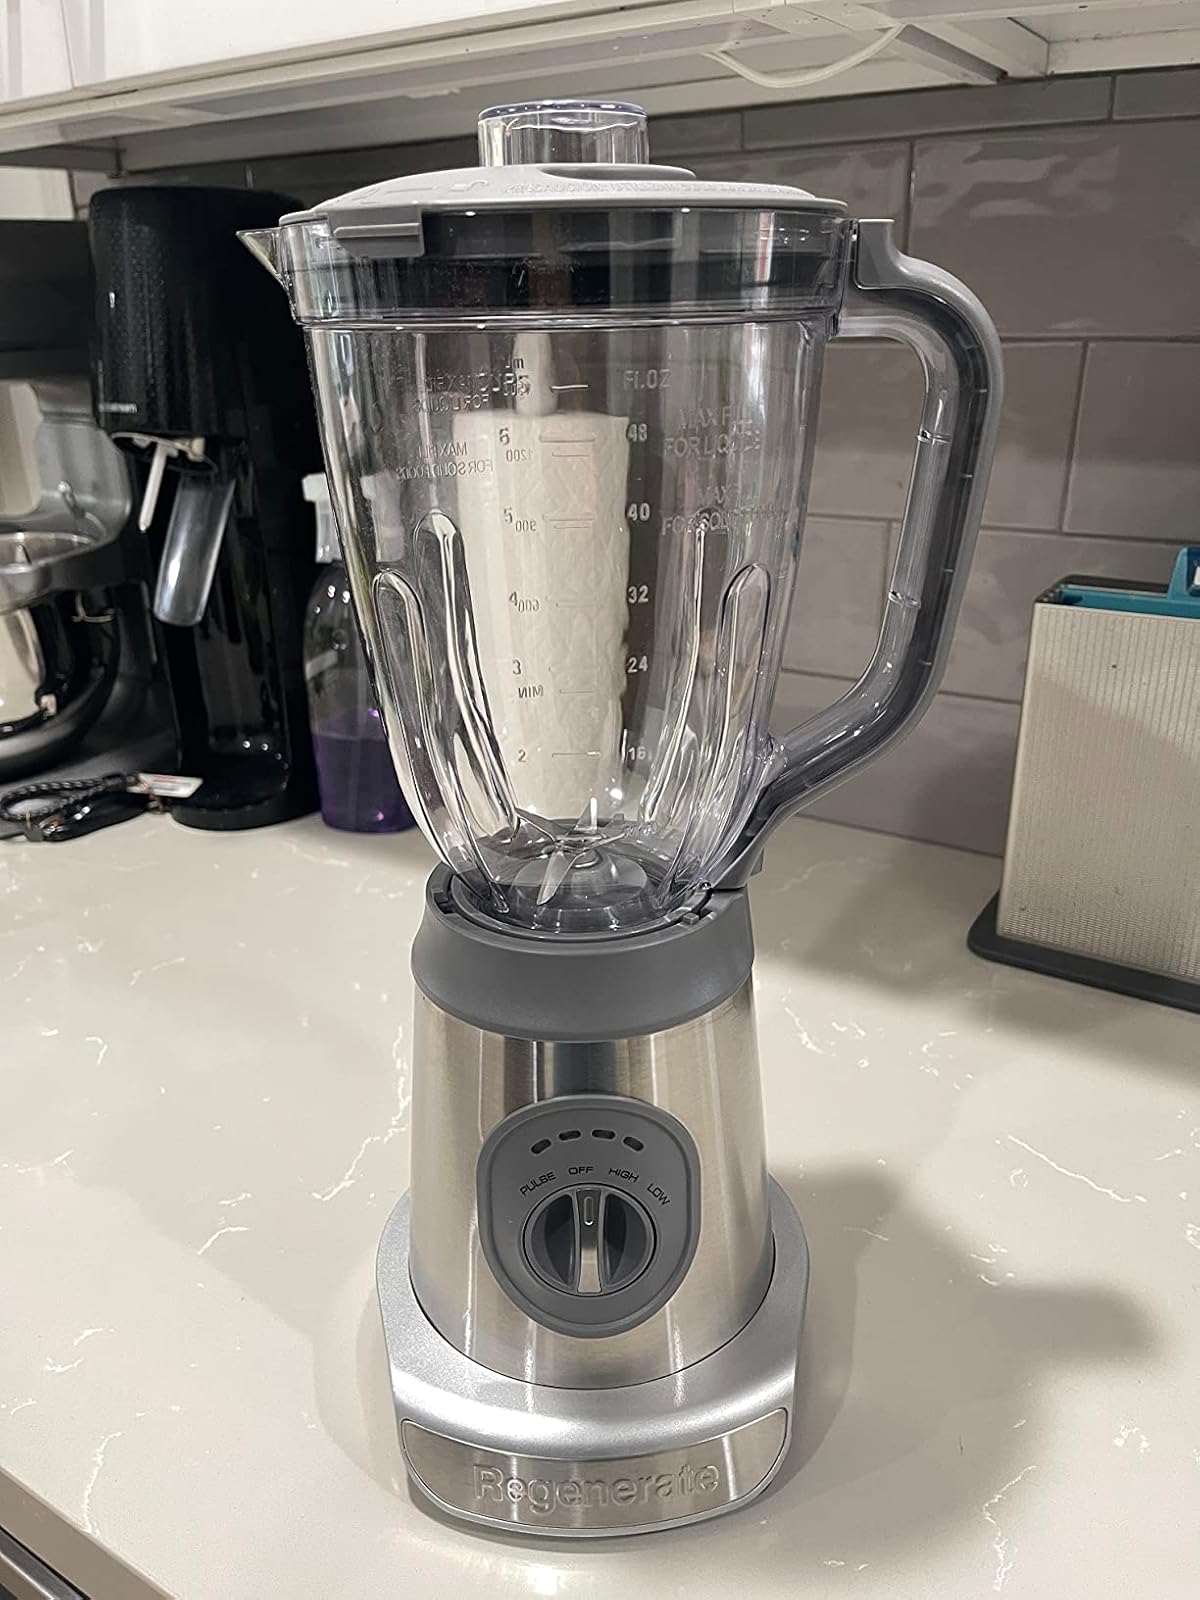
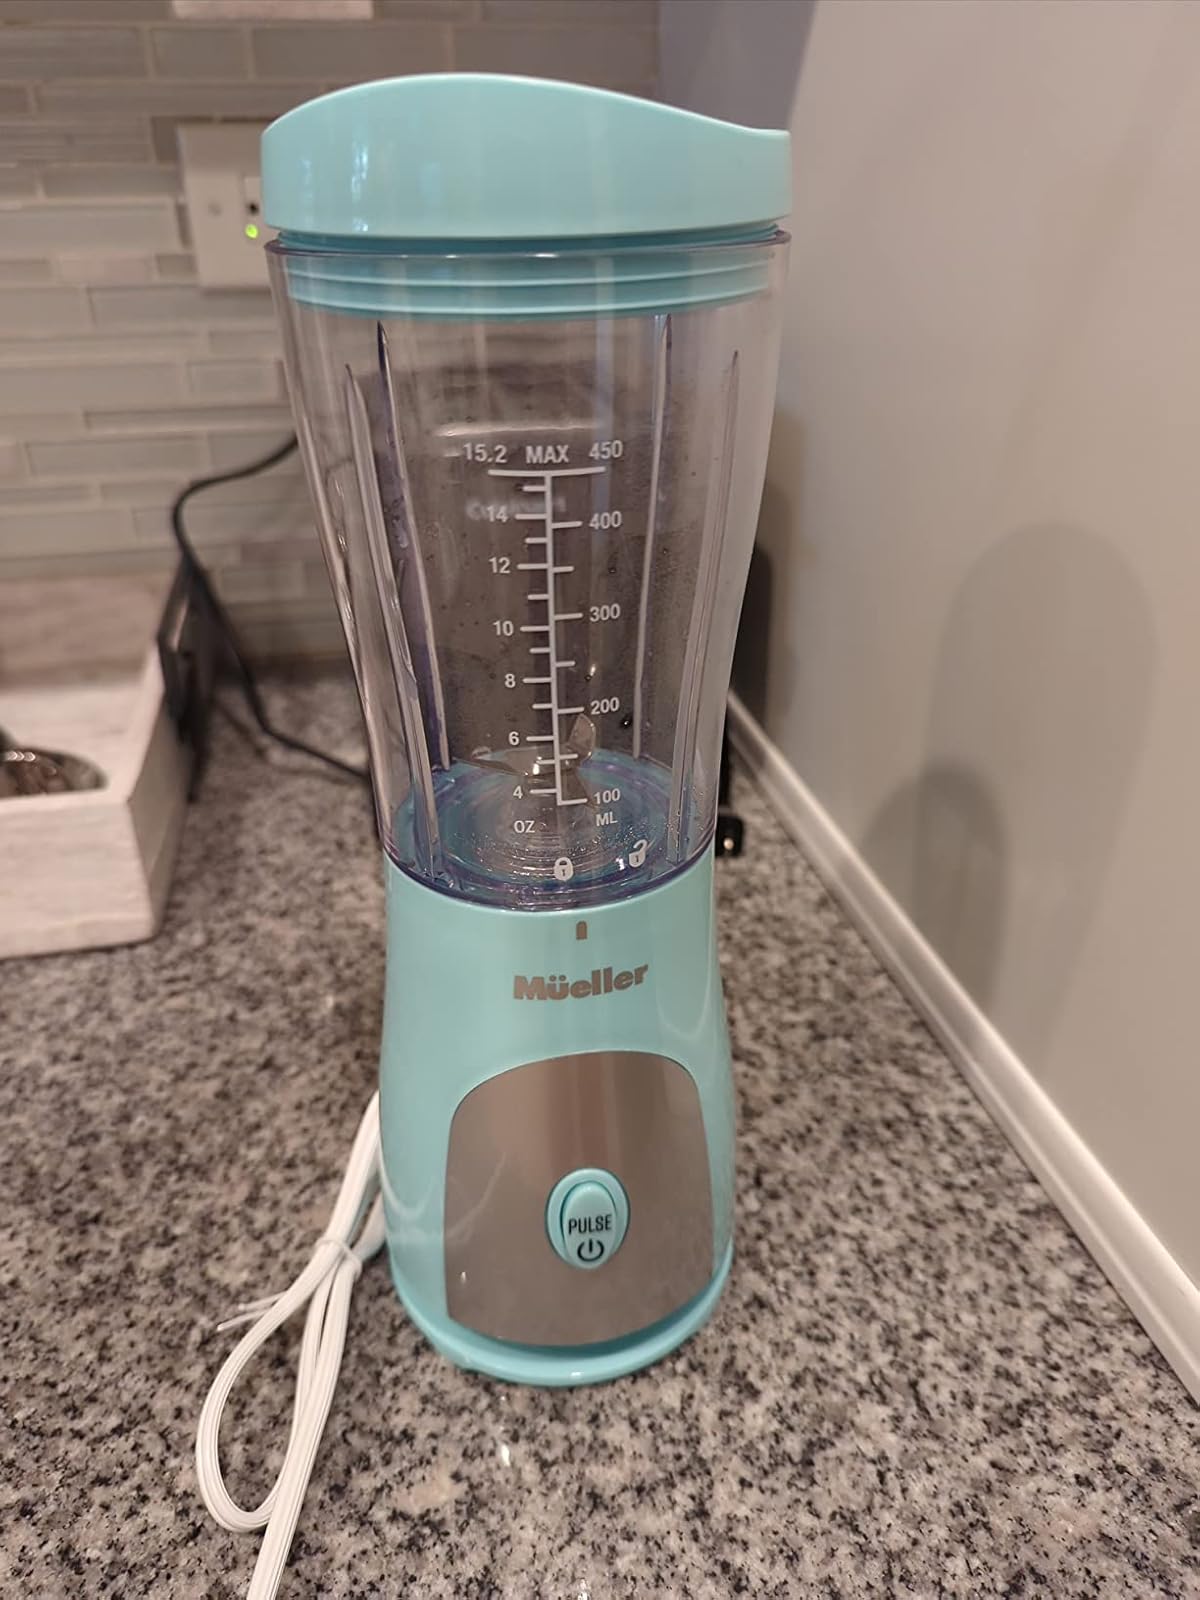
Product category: items_blender
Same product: no